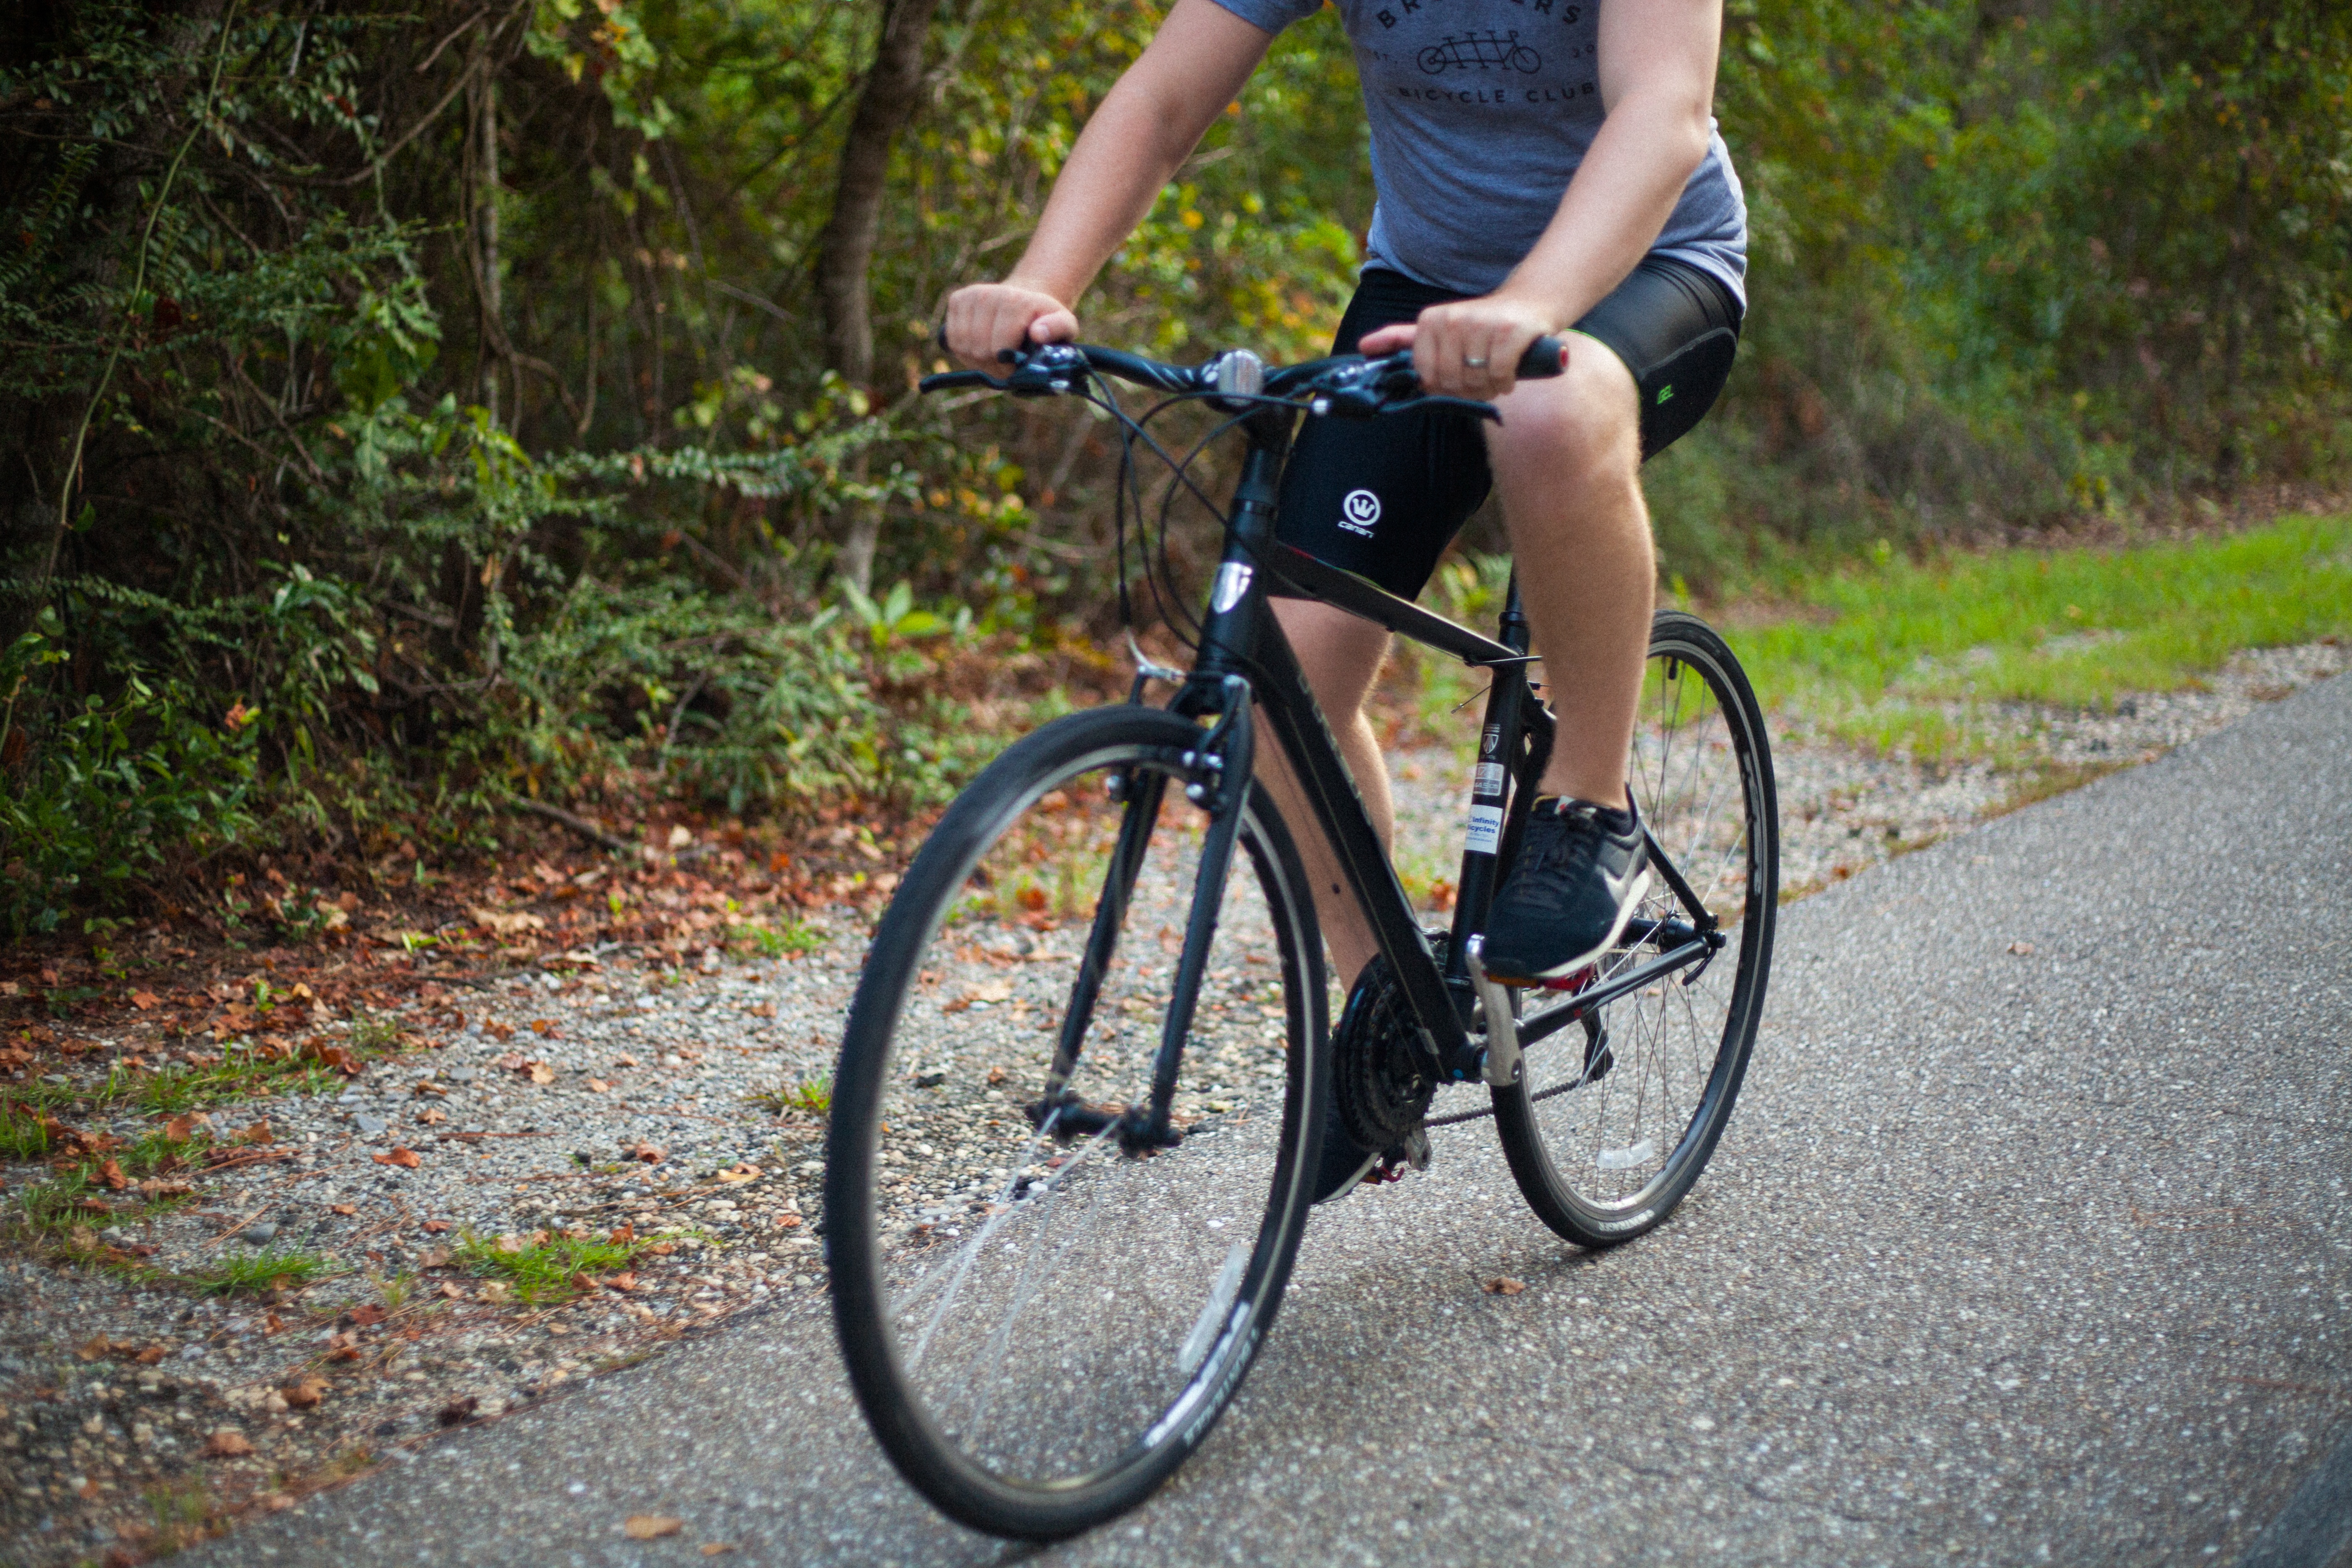
bicycle, vehicle, sports equipment, mountain bike, cycling, sports, road cycling, cyclo cross bicycle, bicycle racing, road bicycle, endurance sports, racing bicycle, hybrid bicycle, road bicycle racing, duathlon